Lalla Masuda

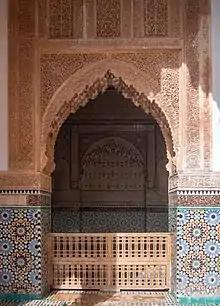
The chamber of Lalla Masuda at the Saadian Tombs in Marrakesh.

The Lalla Masuda Qubba is the oldest part of the Saadian Tombs in Marrakesh.